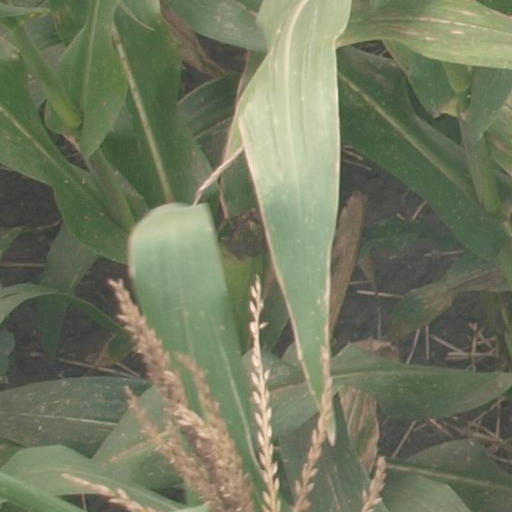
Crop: maize; corn